Ventricina

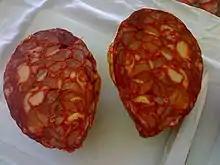

The meat is pressed and seasoned with powdered sweet peppers and fennel and encased in dried pig stomach.